Danish art

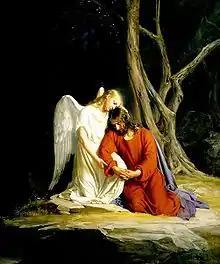
Carl Bloch, "Gethsemane"

Elisabeth Jerichau-Baumann (1819–1881) was born in Żoliborz (Jolibord) a borough of Warsaw but moved to Denmark when she married Danish sculptor Jens Adolf Jerichau in 1846. She is best known for her portraits and was commissioned by the Danish Royal Family to paint their portraits to the annoyance and jealousy of local artists. The mild eroticism of a few of her paintings was looked upon unfavourably by many at the time but she remained aloof, perhaps reassured by the fact that some of her husband's sculptures were erotic in nature.